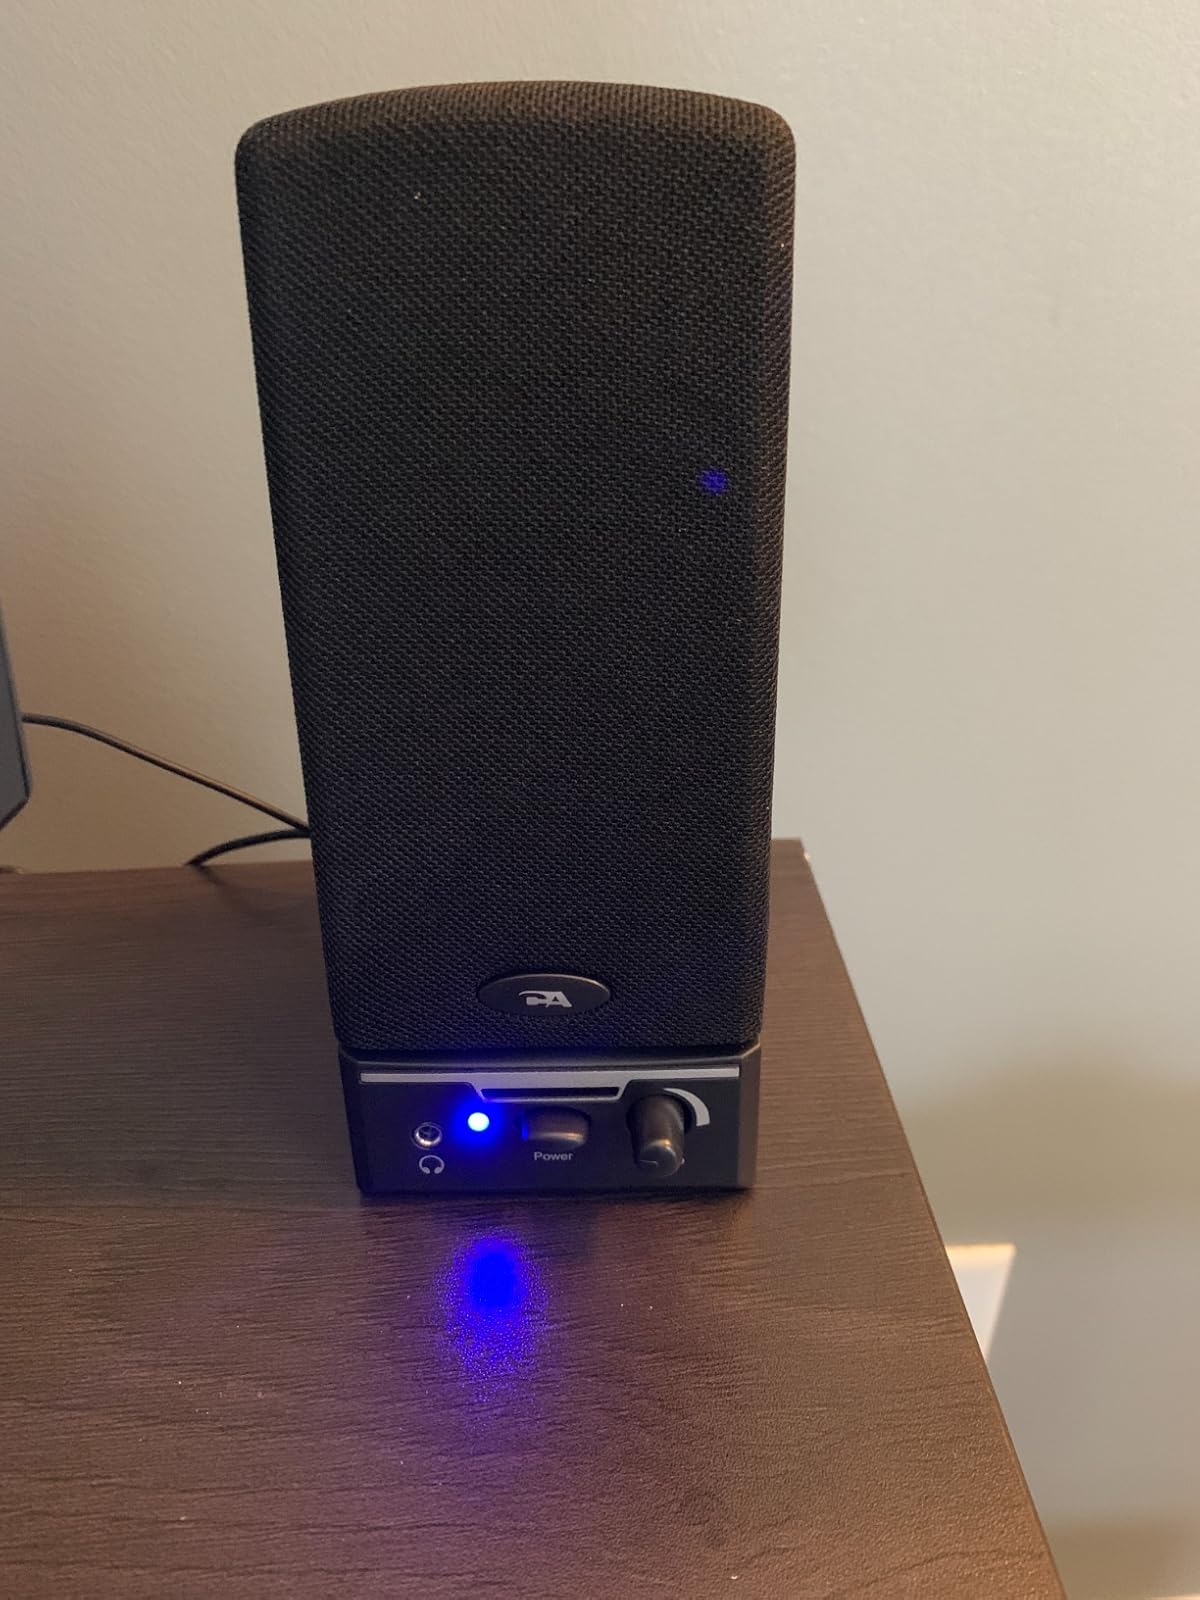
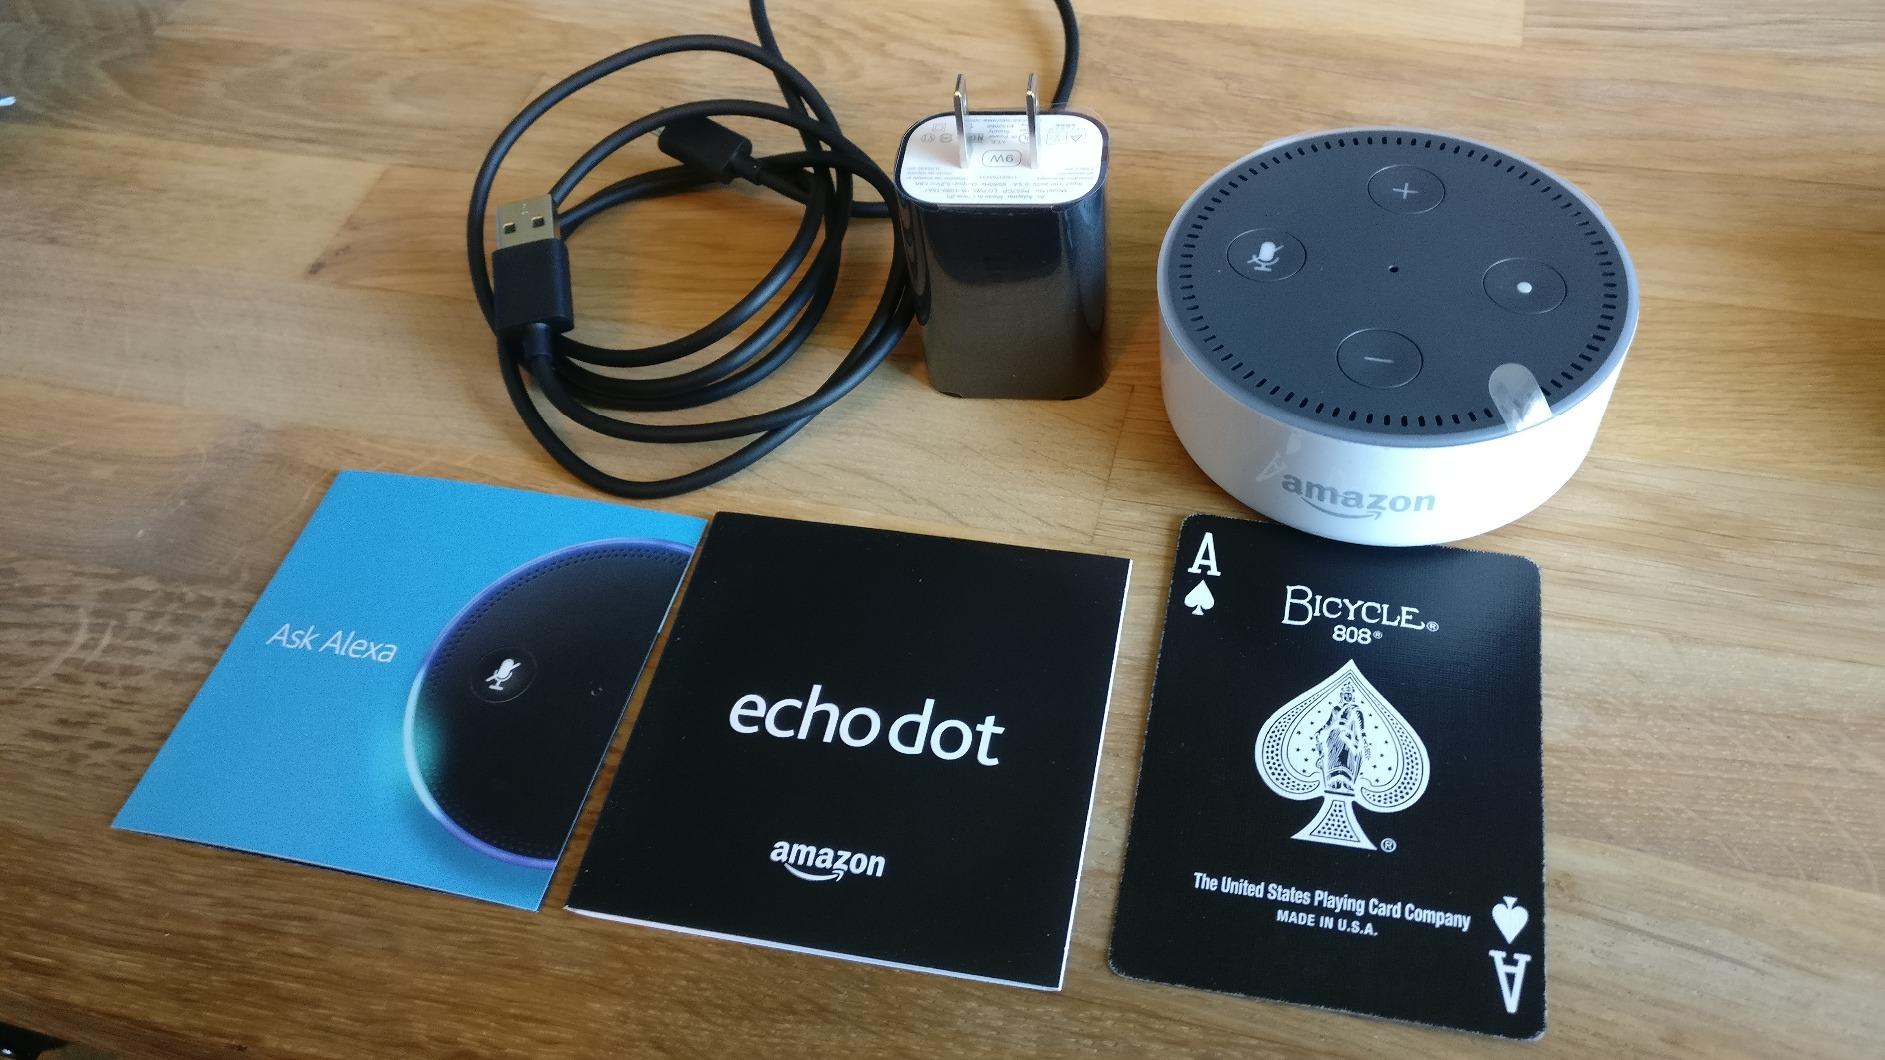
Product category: speaker
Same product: no